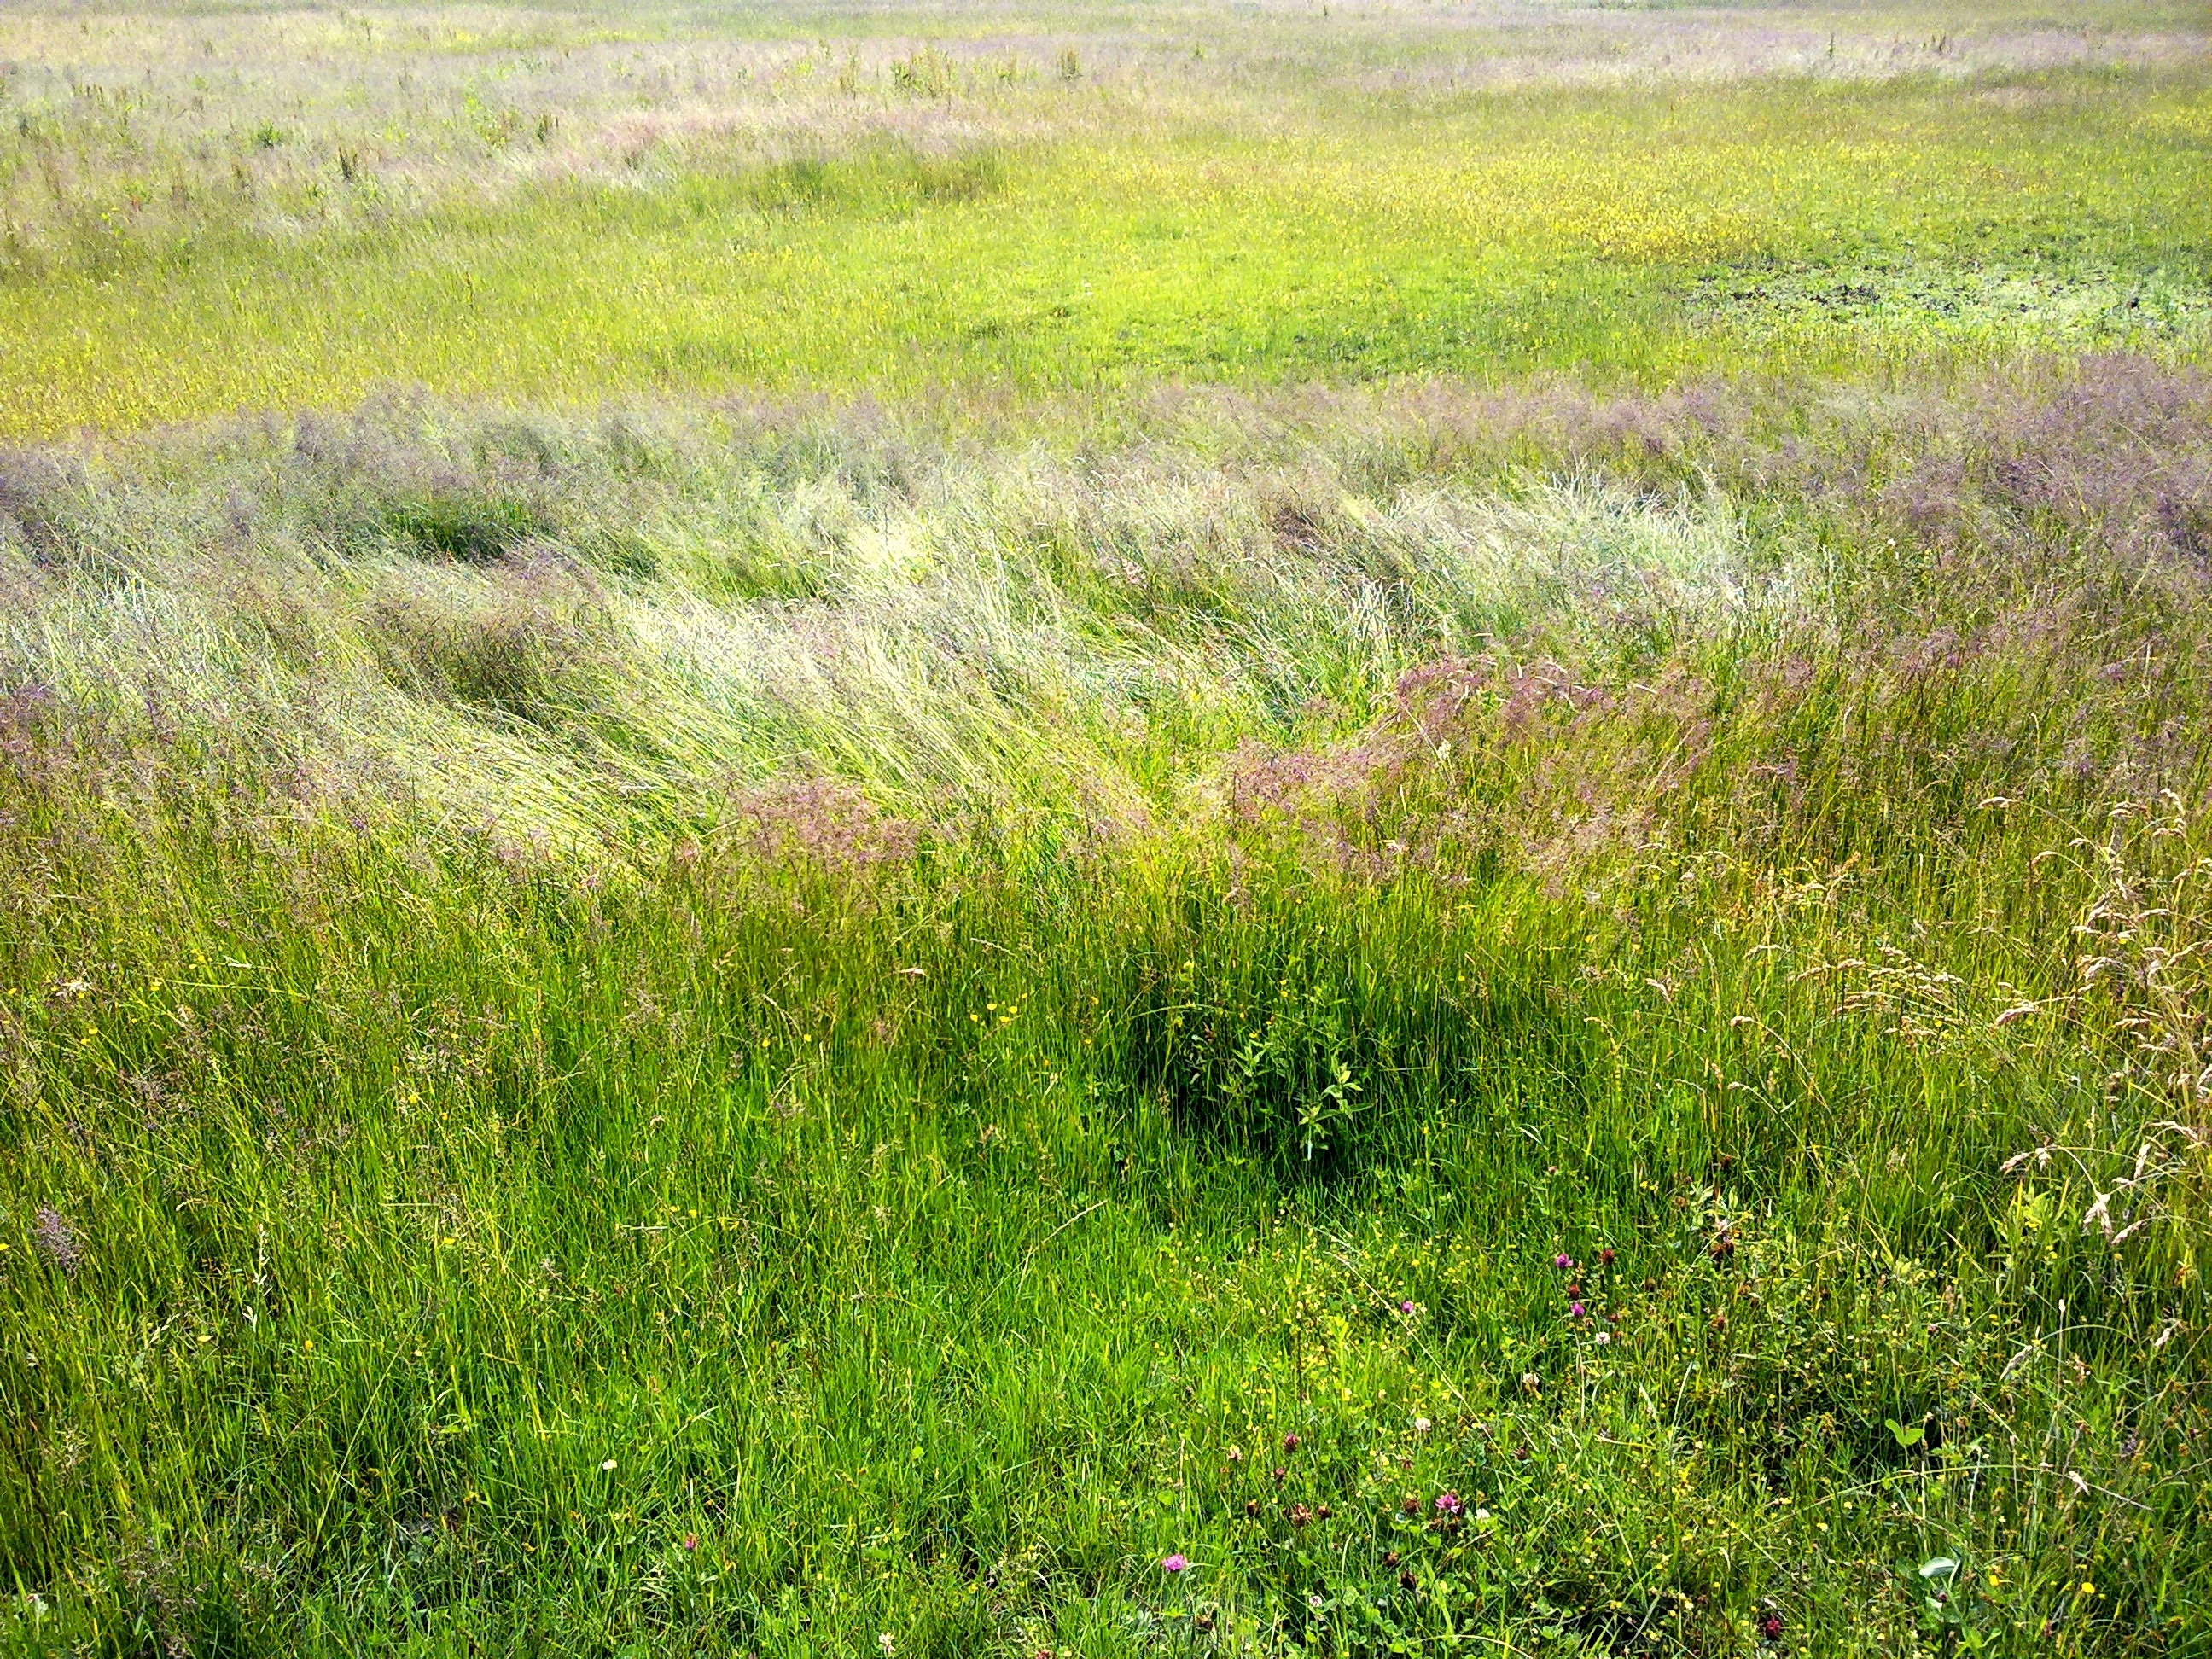
landscape, nature, grass, marsh, wilderness, plant, field, lawn, meadow, prairie, flower, summer, daisy, green, pasture, colorful, garden, flora, plain, wildflower, flowers, wild flowers, grassland, vegetation, bright, wetland, wildflowers, bog, beautiful, lilac, out, rush, habitat, ecosystem, flower meadow, tundra, steppe, flowering plant, paid feverfew, tiresome, fen, natural environment, grass family, land plant